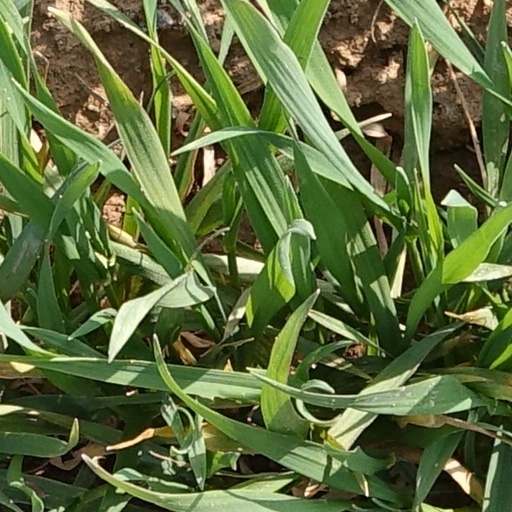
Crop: wheat